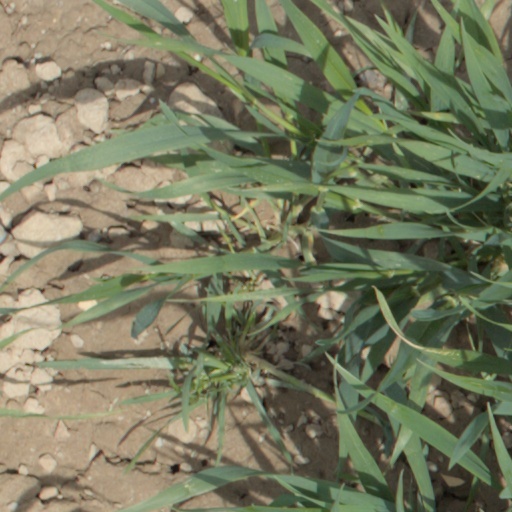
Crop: wheat